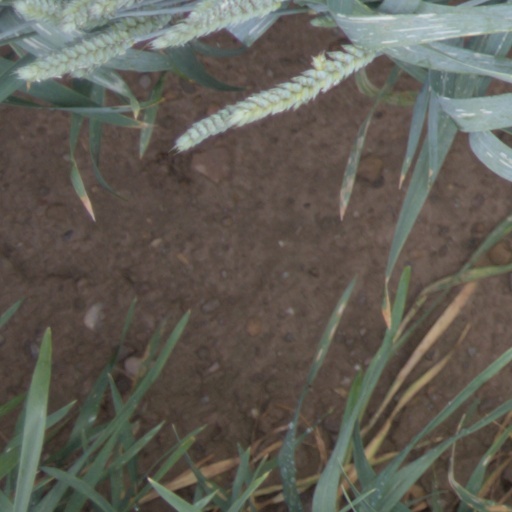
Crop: wheat